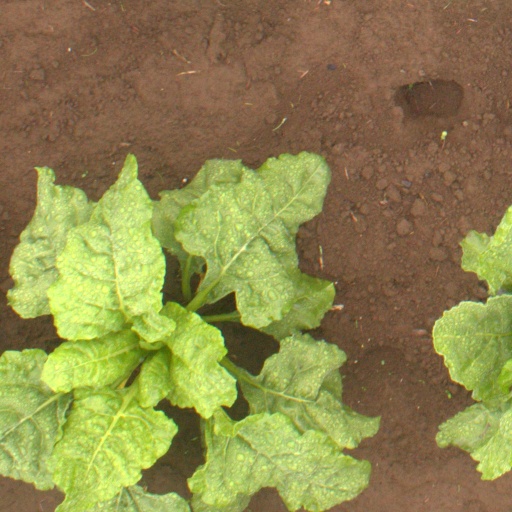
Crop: sugar beet